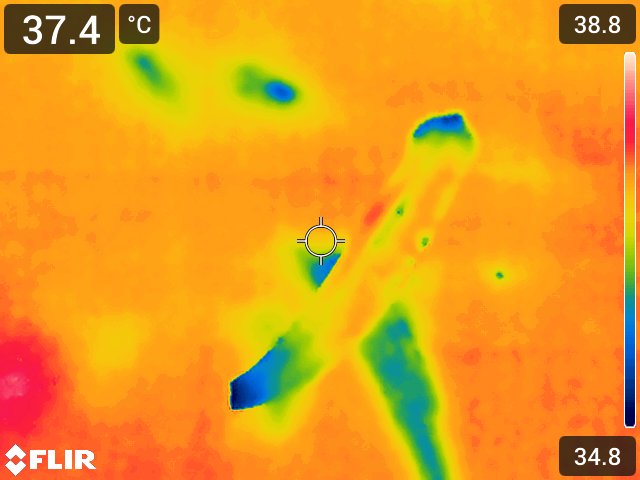
Maturity: over_matured